Philip Larkin

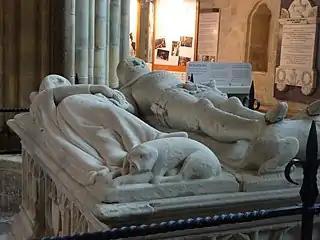
The tomb of the Earl and Countess of Arundel in Chichester Cathedral, which is topped by a life-size sculpture of the couple. An unusual feature of the sculpture is central to Larkin's poem "An Arundel Tomb": "Such plainness of the pre-baroque / Hardly involves the eye, until / It meets his left-hand gauntlet, still / Clasped empty in the other, and / One sees, with a sharp tender shock, / His hand withdrawn, holding her hand"

It was during Larkin's five years in Belfast that he reached maturity as a poet. The bulk of his next published collection of poems, "The Less Deceived" (1955), was written there, though eight of the twenty-nine poems included were from the late 1940s. This period also saw Larkin make his final attempts at writing prose fiction, and he gave extensive help to Kingsley Amis with "Lucky Jim", which was Amis's first published novel. In October 1954 an article in "The Spectator" made the first use of the title The Movement to describe the dominant trend in British post-war literature. Poems by Larkin were included in a 1953 PEN Anthology that also featured poems by Amis and Robert Conquest, and Larkin was seen to be a part of this grouping. In 1951, Larkin compiled a collection called "XX Poems" which he had privately printed in a run of just 100 copies. Many of the poems in it subsequently appeared in his next published volume.